Simson (company)

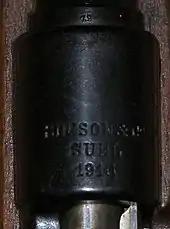
Receiver of a Gewehr 98 rifle made by Simson in 1916

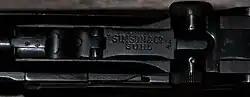
Toggle of a Luger P08 pistol made by Simson

In World War I, Simson produced Mauser Gewehr 98 rifles for the German Army. In the aftermath of the war and the Treaty of Versailles, the reorganized Reichswehr was allowed to buy new handguns from only one company, so as to limit the ability of the German arms industry to recover. Larger manufacturers such as DWM were passed over in favor of Simson precisely because of its lower production capacity, and as such Simson was the sole producer of military-contract Luger P08 pistols from 1925 to 1934. Simson made about 12,000 Lugers in this period. Simson also was responsible for repairing and refurbishing existing firearms of the Reichswehr, though DWM was employed in the capacity as well, in contravention of the Treaty of Versailles. In addition to Lugers, Simson also repaired and refurbished Gewehr 98 and Karabiner 98b rifles, MG08 machine guns and MP18 submachine guns.